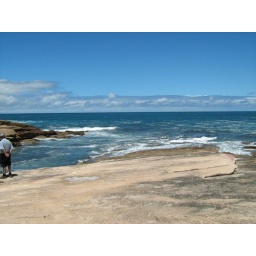
Chris in the distance, standing on the flat rocks outside of the Woolshed Cave near Talia.